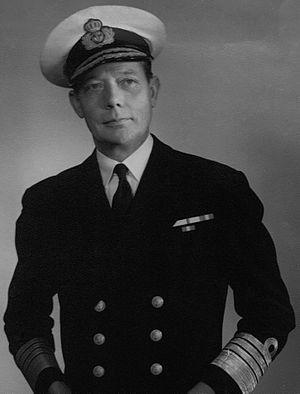
Le président du comité militaire de l'OTAN dirige le comité militaire de l'OTAN chargé de définir les orientations militaires de l'OTAN et de conseiller le Conseil de l'Atlantique nord sur les questions militaires.